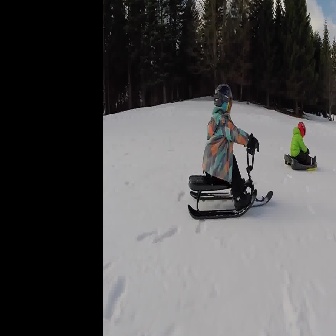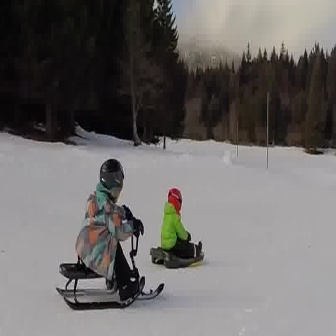
  Please identify the target specified by the bounding box [187,132,272,217] in the first image and locate it in the second image. Return the coordinates in [x_min,y_min,x_max,y_max] format.
Answer: [55,202,162,309]